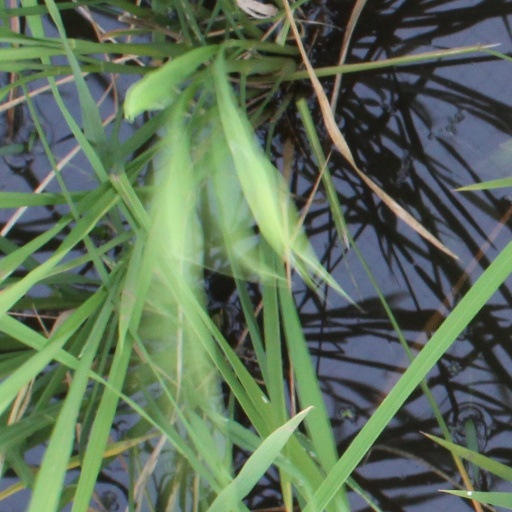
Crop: rice